John Curtin

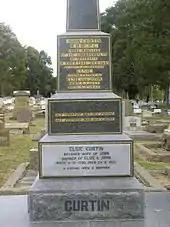
John and Elsie Curtin's grave at Karrakatta Cemetery

Curtin went into the 1943 election in a very strong position. Even allowing for the advantages that an incumbent government has in wartime, Fadden and Hughes had been unable to get the better of Curtin, and the Coalition had become almost moribund. In the election, Curtin led Labor to its greatest-ever victory, winning two-thirds of the seats in the House of Representatives on a two-party preferred vote of 58.2% and a 17-seat swing. The Coalition was reduced to only 19 seats nationwide, including only one west of Broken Hill. Fadden's Country Party took a particularly severe beating, winning only seven seats. Labor also won the primary vote in all states in the Senate, and thus all 19 seats, to hold a majority of 22 out of 36 seats.